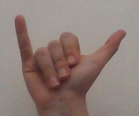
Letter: ya